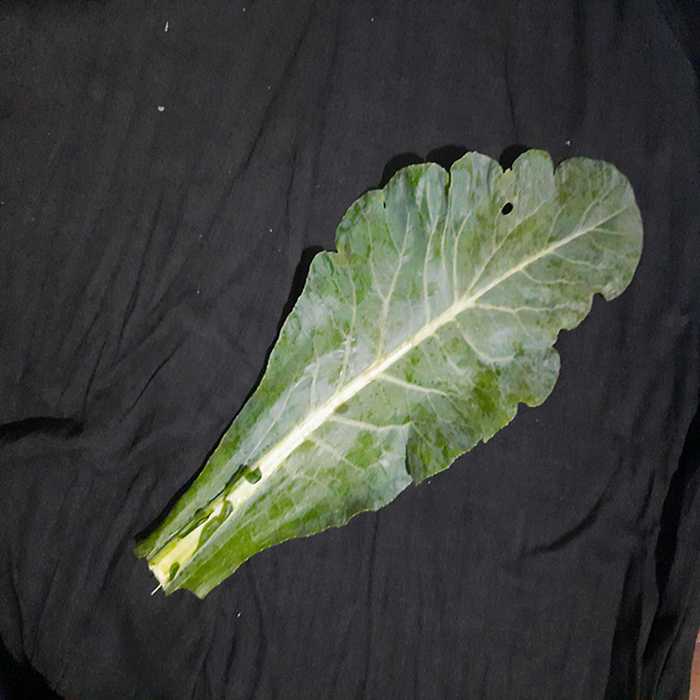
Plant: Cauliflower
Label: Fresh leaf